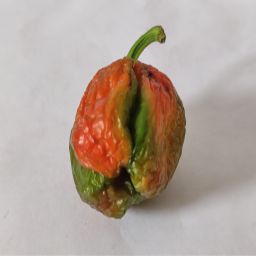
Crop: Bell Pepper
Quality: Damaged